Edward Ward (judge)

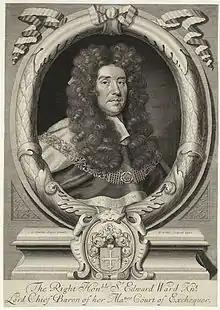
Sir Edward Ward, 1702 engraving by Robert White.

Born in June 1638, he was the second son of William Ward of Preston, Rutland. He was educated under Francis Meres at Wing, Rutland. He was a student at Clifford's Inn, and was then admitted in June 1664 at the Inner Temple; he was called to the bar in 1670, and obtained a practice in the exchequer court.